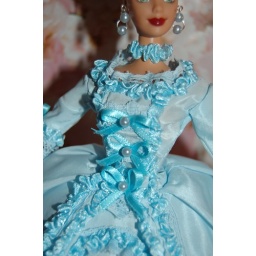
OOAK doll by me. She whears a tabby dress decoarted with silk ribbon and blue pearls.